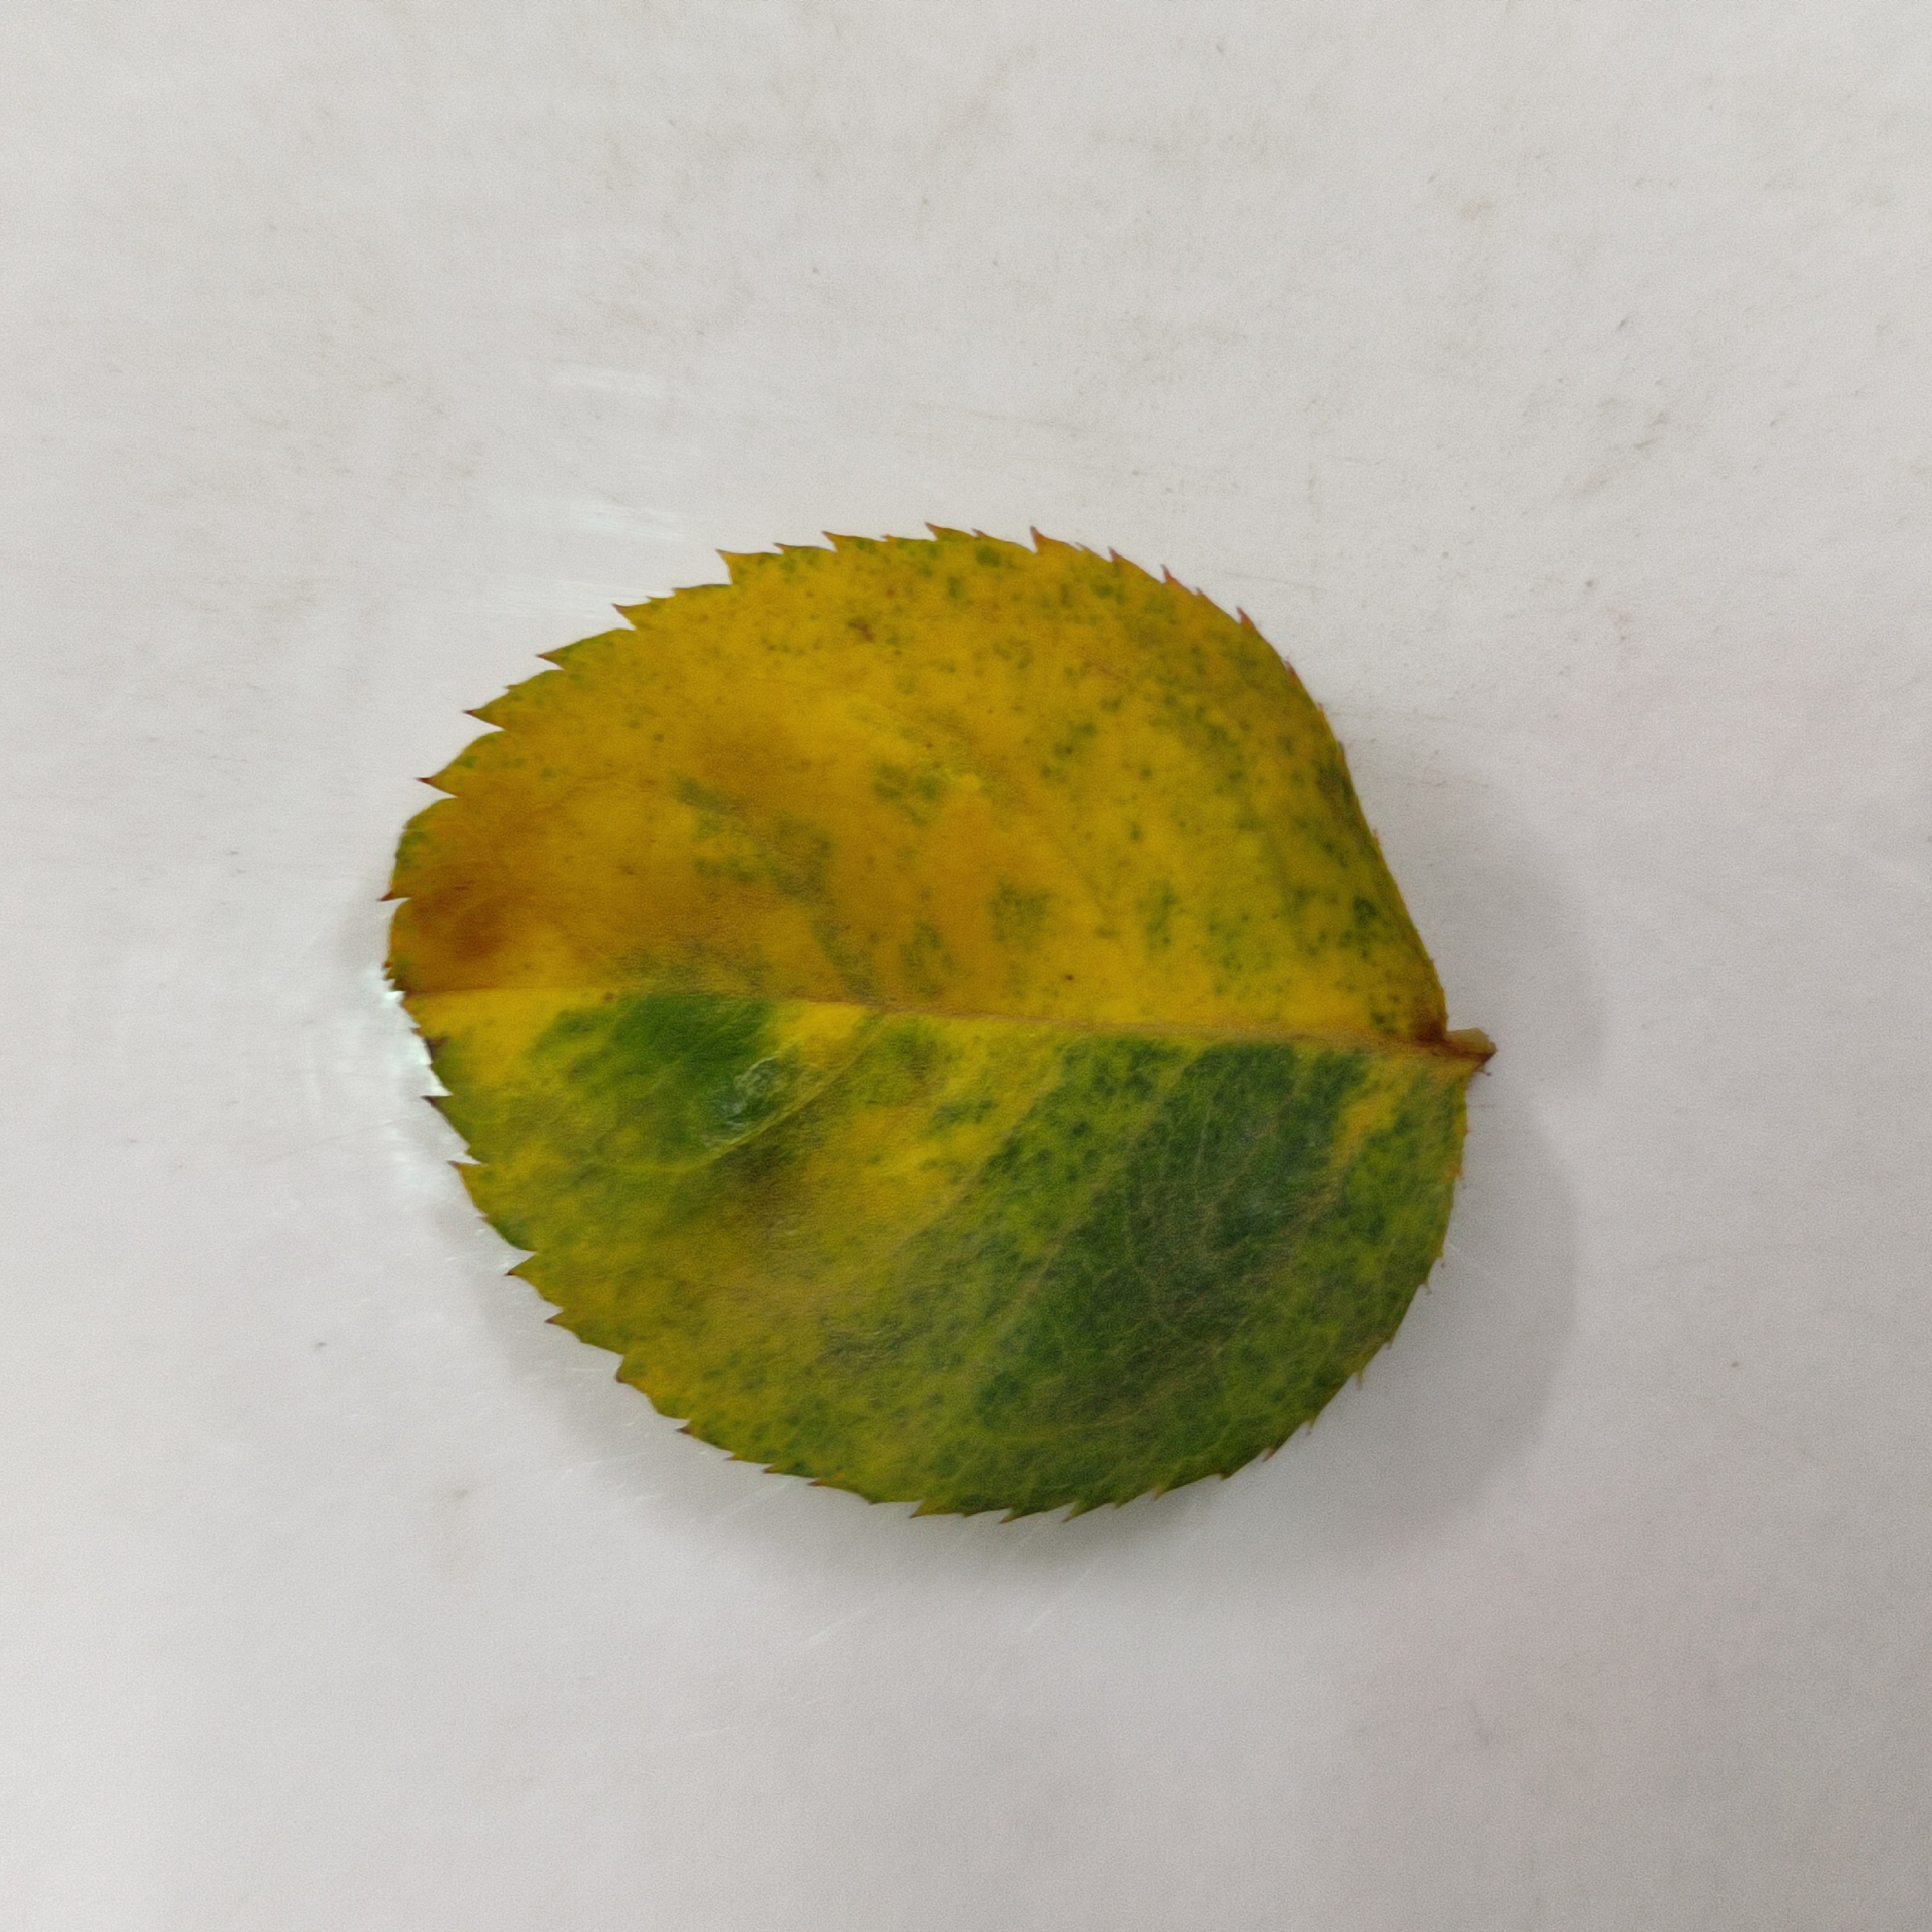
Label: Yellow Mosaic Virus